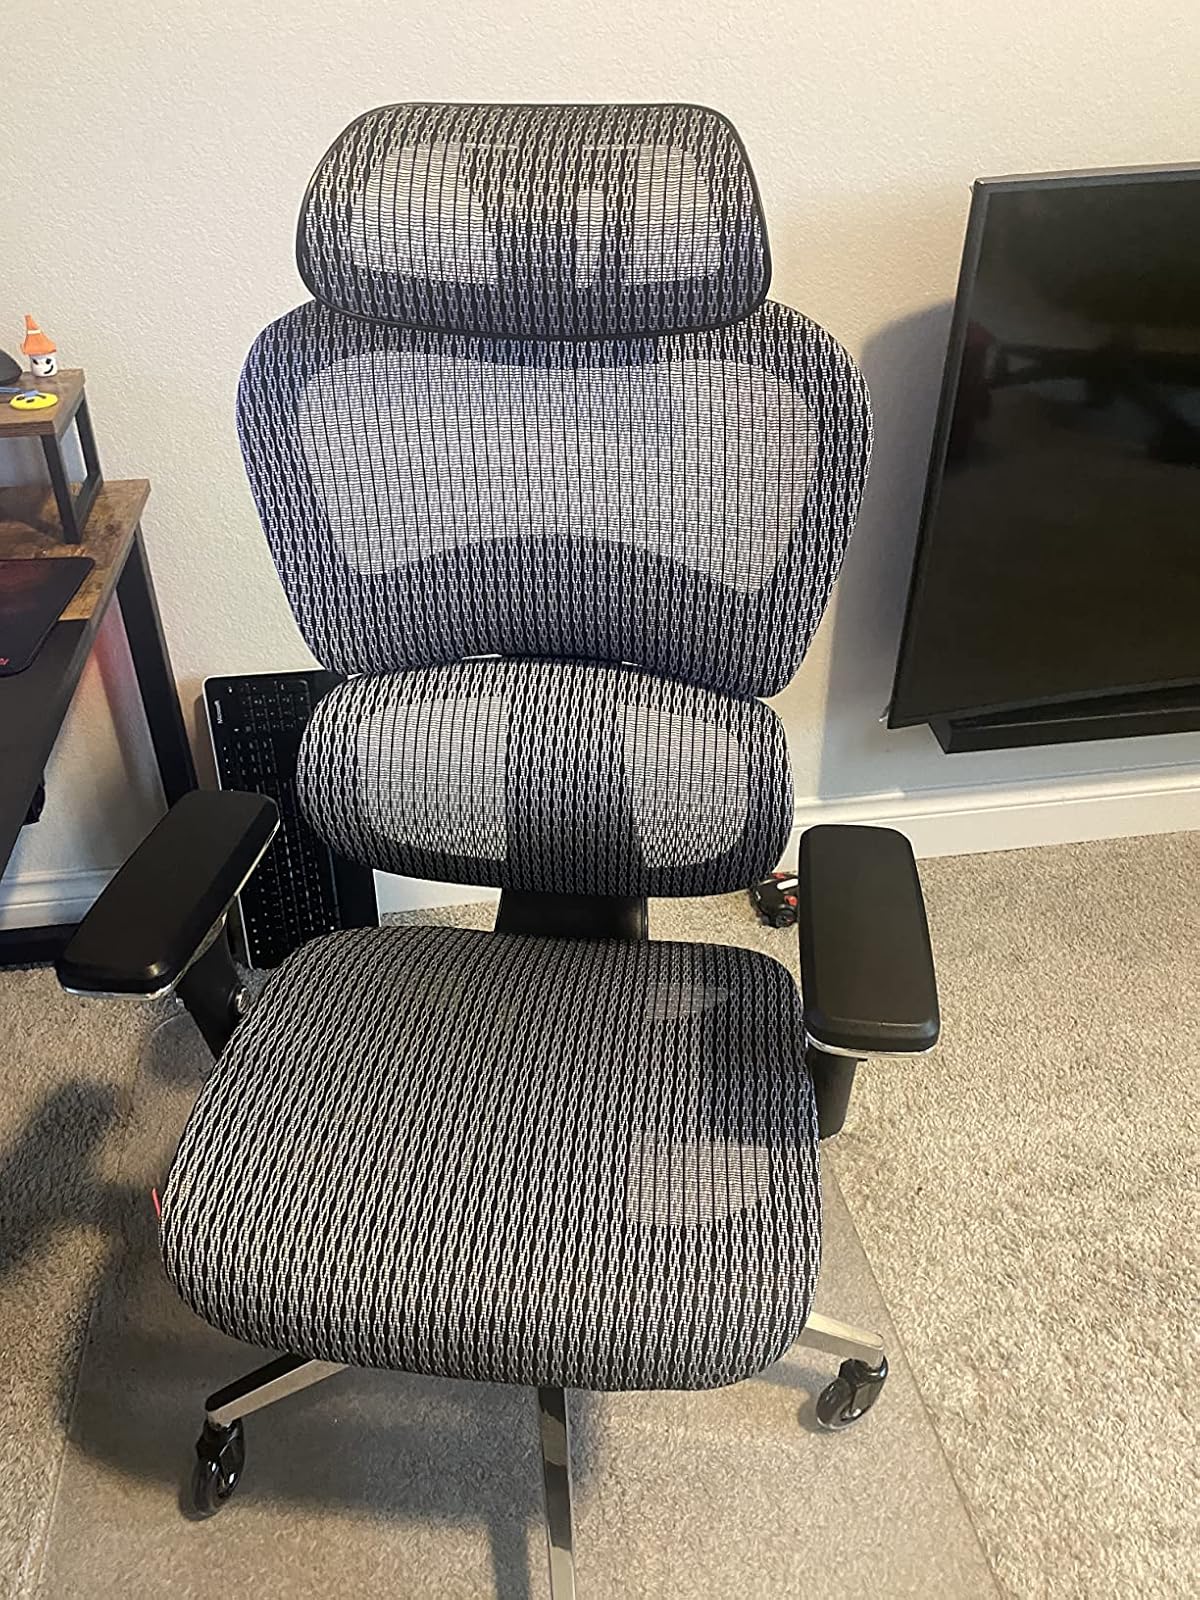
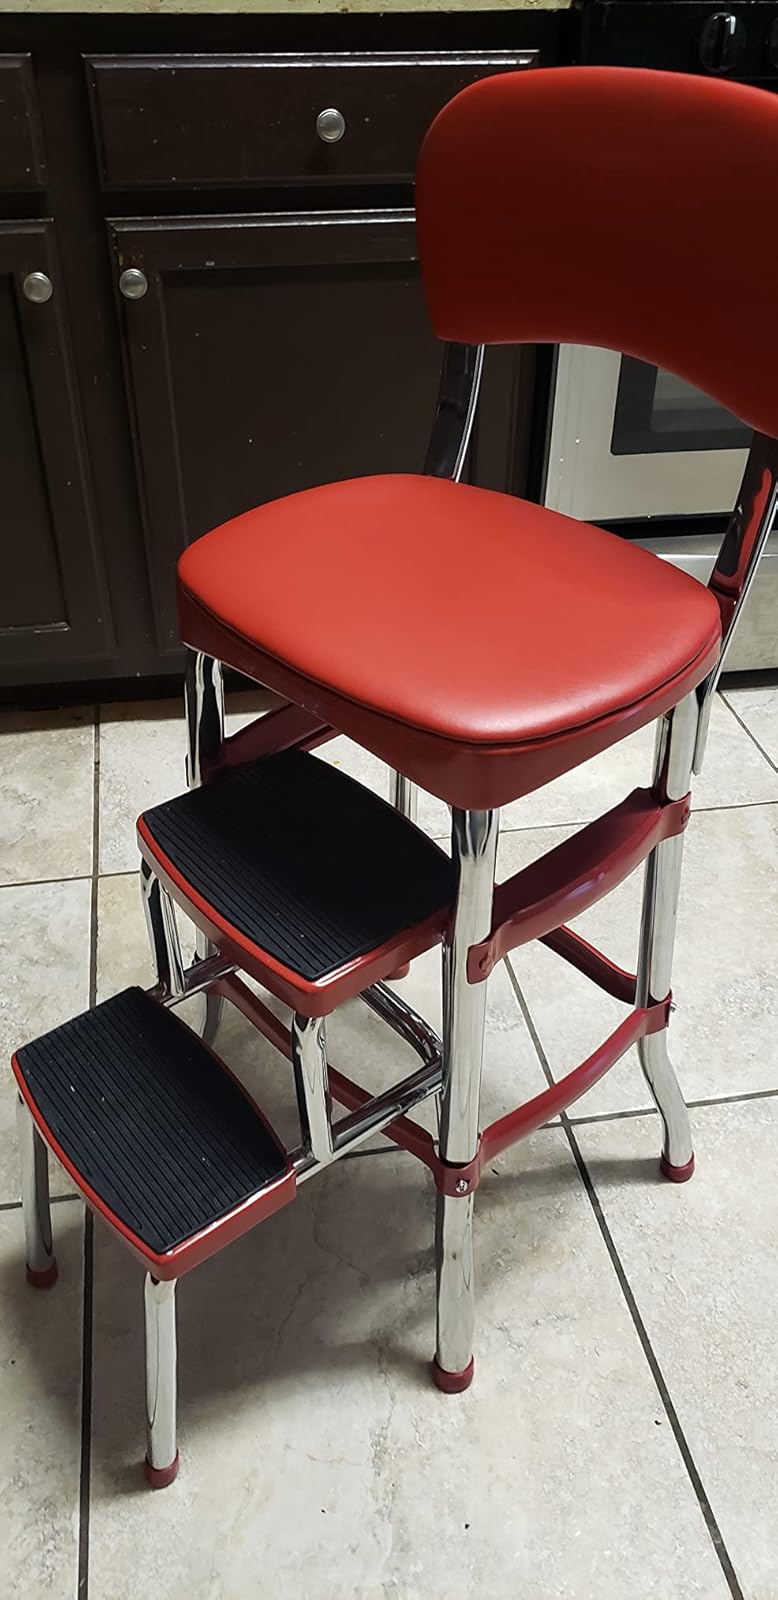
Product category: items_chair
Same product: no